Battle of Plataea

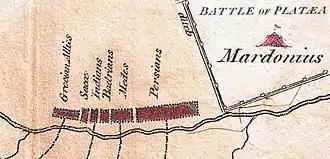
Illustration of the Persian line at Plataea under Mardonius. From left to right are the Greek allies, Sakas, Indians, Bactrians, Medes and the Persians; the latter being the largest contingent

Next to the Medes, the Bactrians were deployed in front of the 3,400 soldiers of Epidaurus, Troezen, Lepreum, Tiryns, Mycenae, and Phlius. Konecny estimates that these Bactrians totaled around 6,000 to 9,000. After the Bactrians were the Indians and Sacae, opposite the 3,300 soldiers of Hermione, Eretria, Styra, Chalcis, Anaktoria, Leucadia, Palea, and Aegina. Konecny estimates that these Indians and Sace totaled around 6,000 to 9,000. The Medes, Bactrians, Indians and Sacae formed the center of the Persian line, numbering around 24,000 to 36,000. Against the 11,600 Athenians, Plataeans and Megarians, were deployed the Boeotians, Locrians, Malians, Thessalians, and the Phocians. Konecny estimates that these troops numbered around 11,000 to 13,000. Thus Konecny estimates that the total Persian infantry numbered around 44,000 to 66,000; and the Persian cavalry around 5,000 to 7,000.